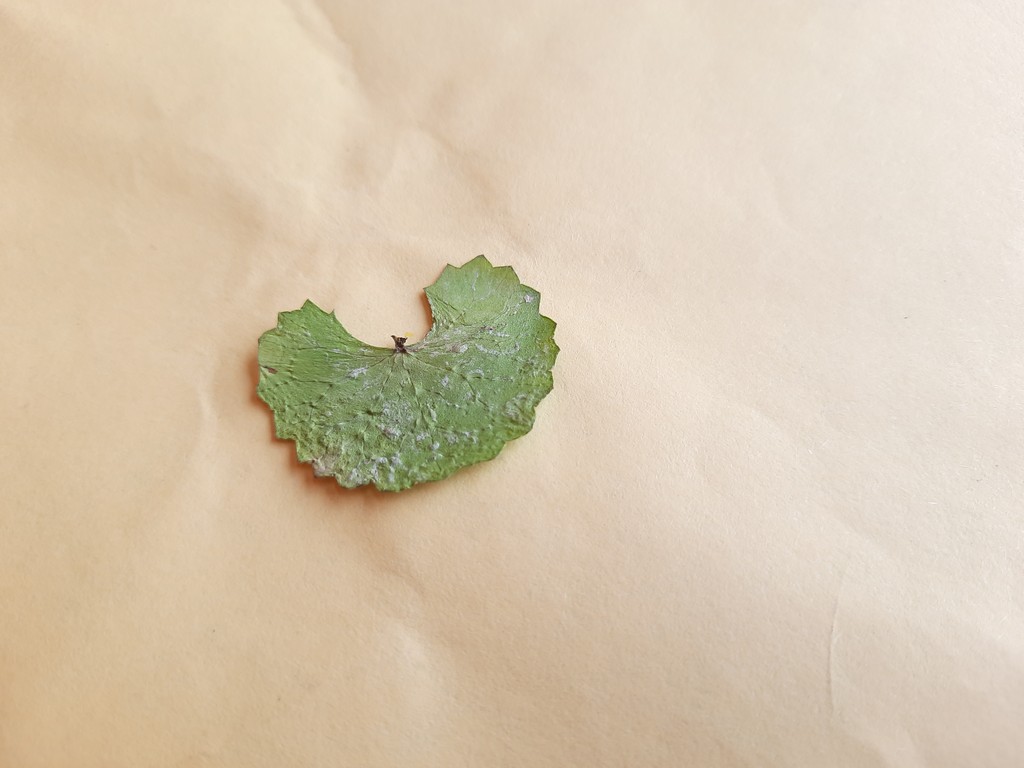
Label: Dried